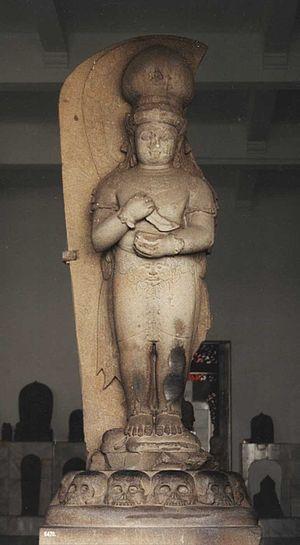
Bhairava est un terme qui désigne les formes courroucées et terrifiantes de plusieurs divinités hindoues et bouddhiques.
Adityawarman ou Adityavarman est un roi qui régna de 1347 à 1375 dans la province de Sumatra occidental en Indonésie. Son nom nous est connu par près d'une vingtaine de prasasti, aujourd'hui rassemblées dans un musée à Pagaruyung. Son nom signifie en sanskrit « bouclier le soleil ».
Pagaruyung, parfois écrit Pagarruyung était, aux XVIIᵉ et XVIIIᵉ siècles, la capitale du royaume des Minangkabau de l'ouest de Sumatra en Indonésie.